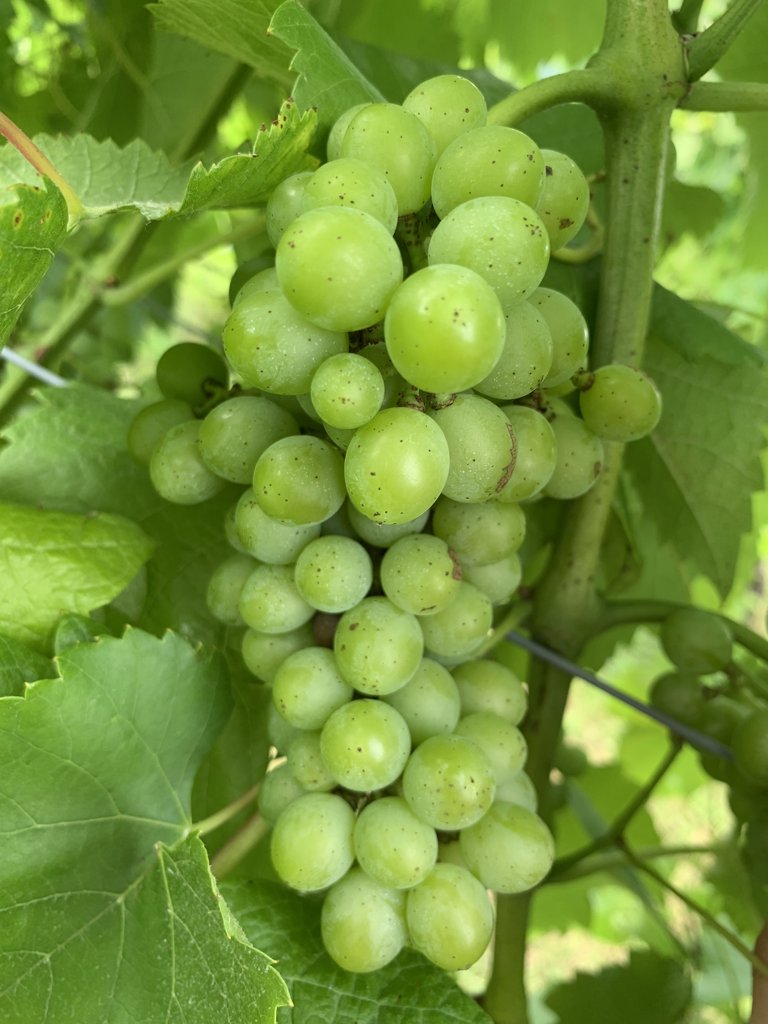
Berries visible: 64
Grape clusters: 2